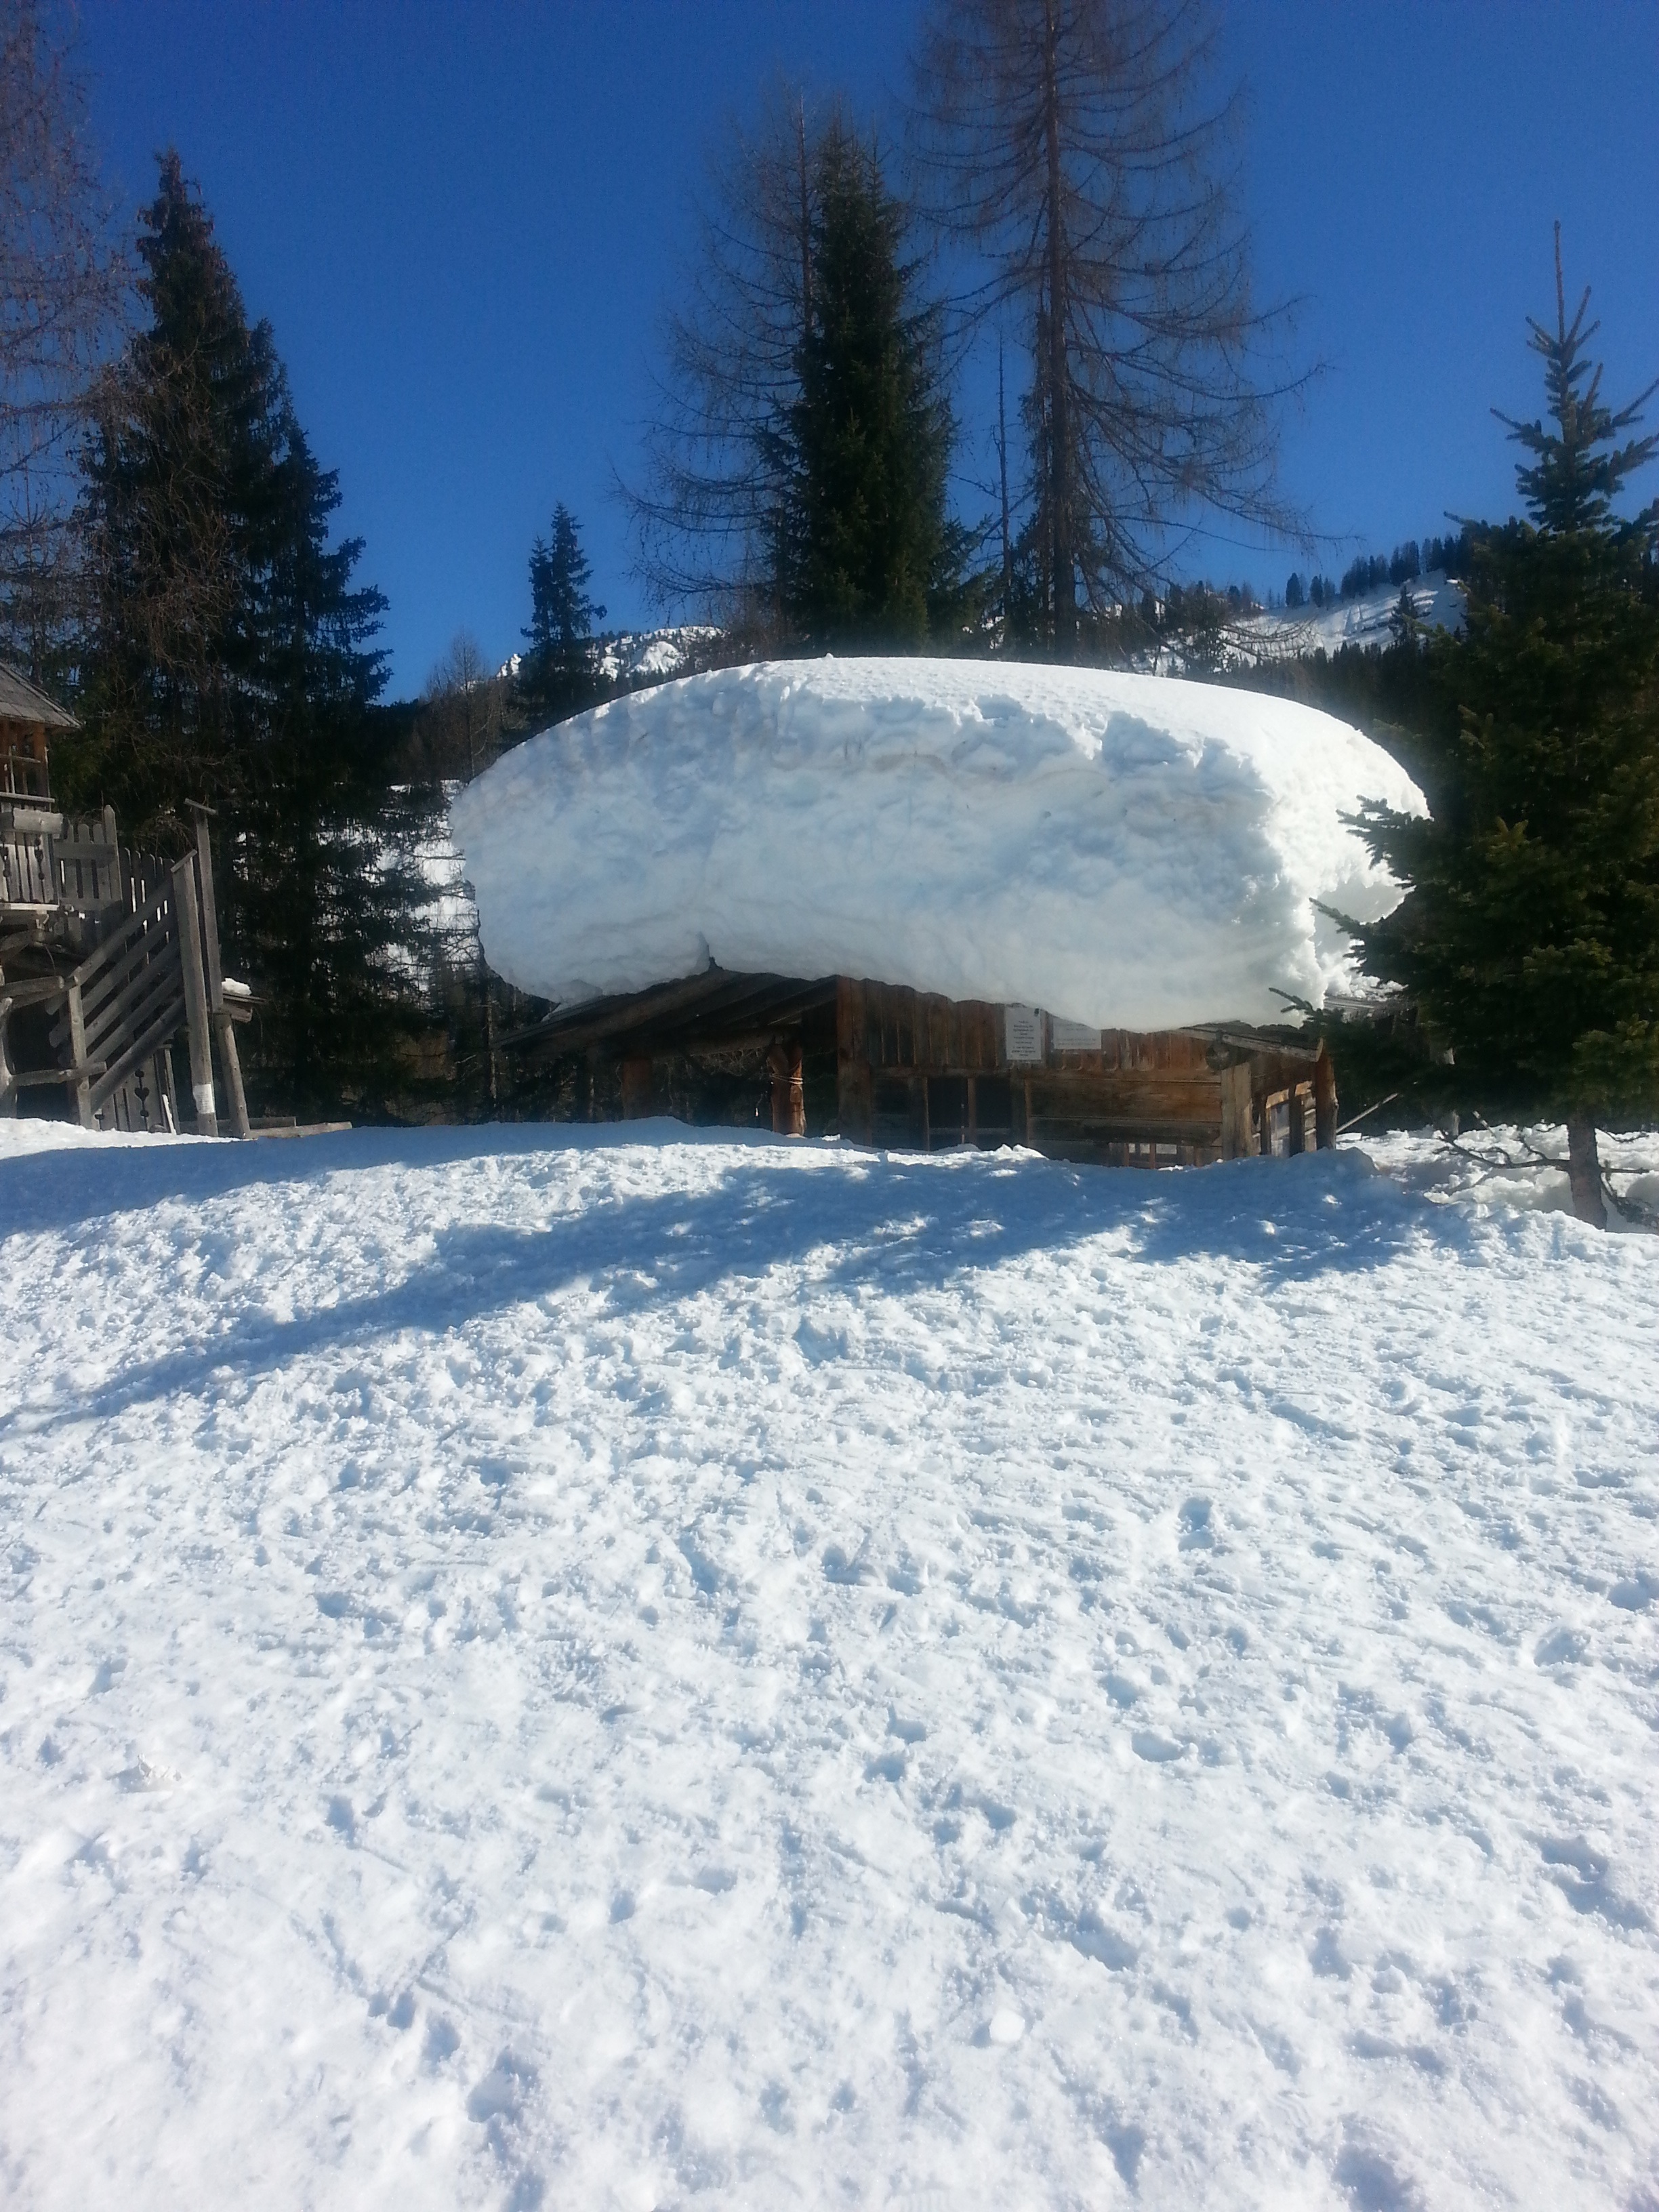
snow, winter, sun, roof, hut, weather, season, resort, piste, freezing, dolomites, a lot of snow